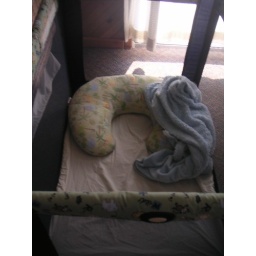
0029 Will Kline bed at our beach house in Outer Banks, Nags Head, NC 08-10-08